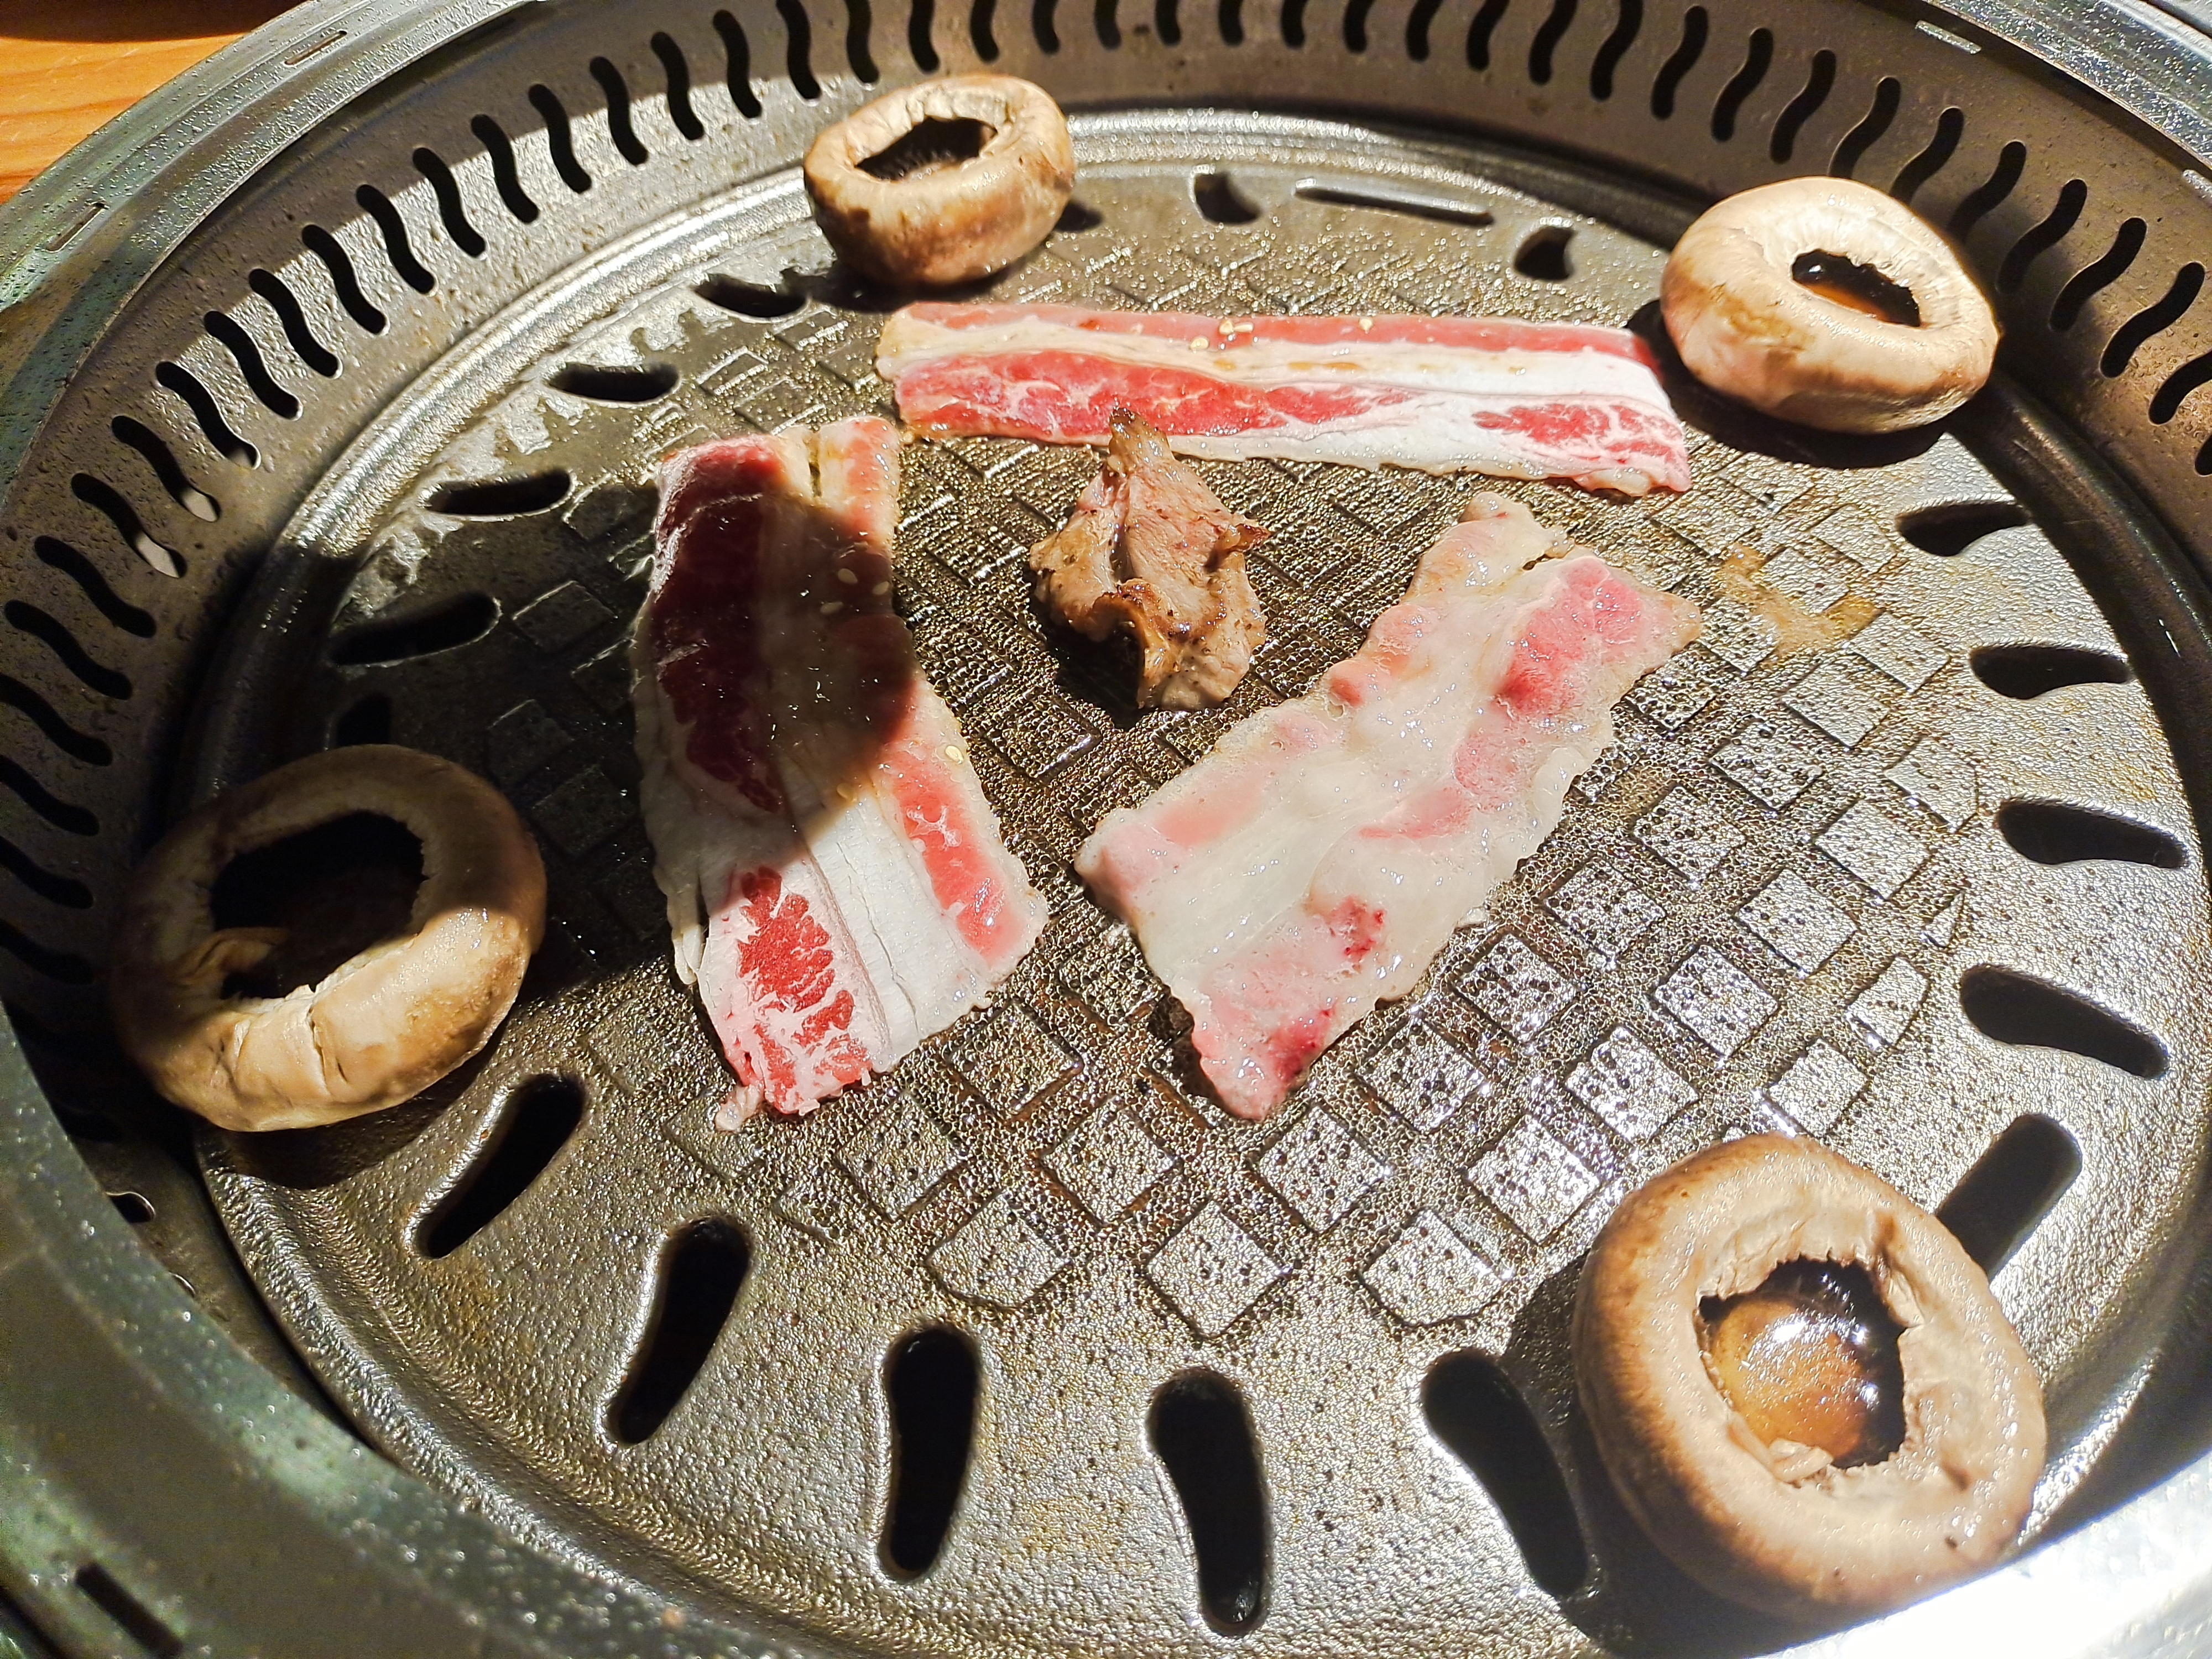
roast, food, japan, mushroom, ingredient, recipe, cuisine, dish, automotive tire, cooking, baked goods, font, finger food, sweetness, tread, circle, comfort food, baking, dessert, produce, metal, pastry, auto part, snack, motor vehicle, delicacy, button, audio equipment, soil, ciambella, side dish, fast food